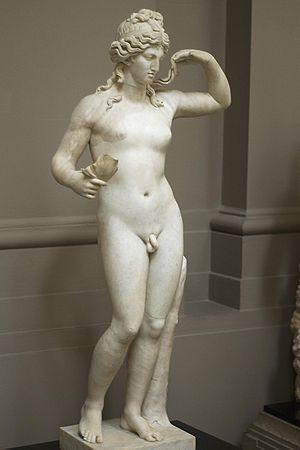
Des thématiques transgenres sont présentes dans la société et la religion du monde grec antique sous différentes formes : intersexuation, travestissement, androgynie voire transidentité.